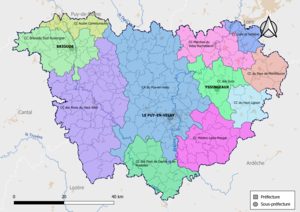
Carte des intercommunalités du département de la Haute-Loire, France. Composition au 1er janvier 2019.
Le département de la Haute-Loire compte, depuis le 1ᵉʳ janvier 2017, 11 intercommunalités soit une communauté d'agglomération et dix communautés de communes.